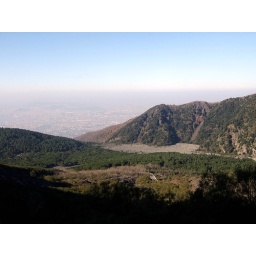
The river bed looking area in the middle is where lava ran down - Vesuvius